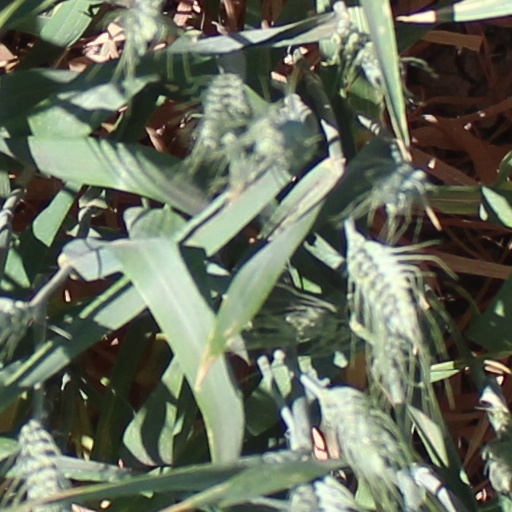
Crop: wheat